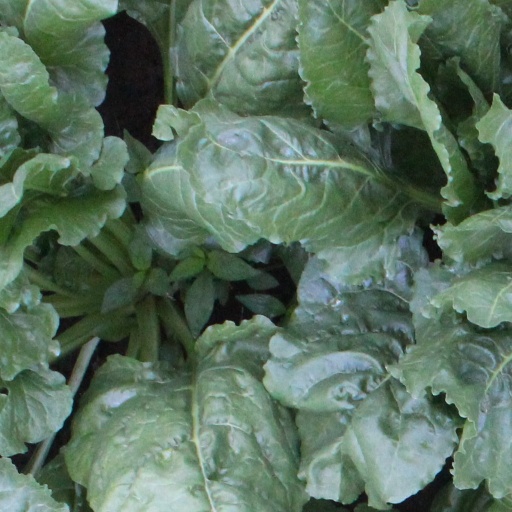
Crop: sugar beet